Douglaston–Little Neck, Queens

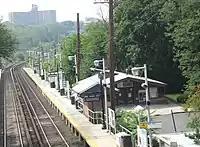
The Douglaston station, looking west from the Douglaston Parkway overpass

Douglaston–Little Neck is served by two stations on the Long Island Rail Road's Port Washington Branch. The Douglaston station is located at 235th Street and 41st Avenue, while the Little Neck station is located at Little Neck Parkway and 39th Road. The latter is located next to a busy railroad crossing with Little Neck Parkway, which is regarded as one of the most dangerous in New York City due to its high volume of traffic.